Logan Trace

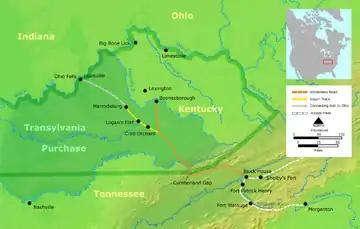
The Logan Trace (in yellow) and the Wilderness Road.

The Logan Trace was a wilderness trail through central Kentucky, a branch of Daniel Boone's Wilderness Road. It was named after its originator, Colonel Benjamin Logan. Logan came over the mountains with Boone in 1775, but went west toward Buffalo Spring instead of north. Its terminus was northwest of present-day Stanford, Kentucky, where Logan built a fort known as Logan's Station or St. Asaph. Stanford eventually emerged from Logan's original settlement.